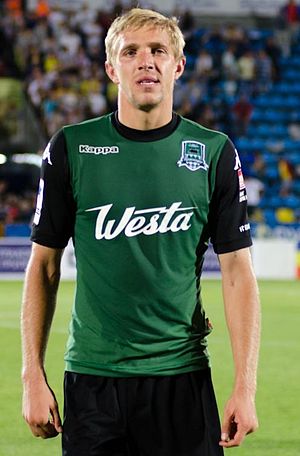
Jurij Gasinskij
Jurij Aleksandrovitj Gasinskij, er en russisk fodboldspiller. Han spiller for den russiske ligaklub FC Krasnodar, som han var været tilknyttet siden 2013.